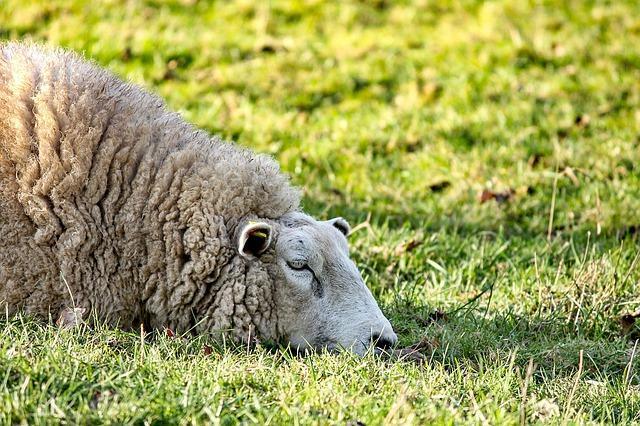
sheep